Kami-Oboro Station

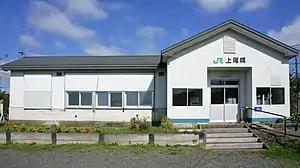
The station building in September 2018

Kami-Oboro Station is a railway station on the "Hanasaki Line" section of the JR Hokkaido Nemuro Main Line. Located in Akkeshi, Akkeshi District, Kushiro Subprefecture, Hokkaidō, Japan, it opened at Dec. 1, 1917.